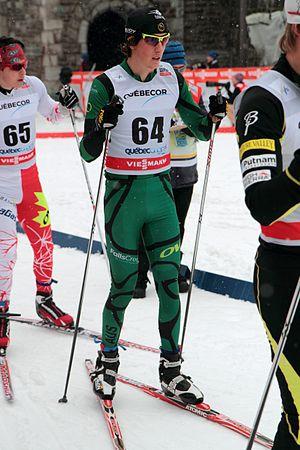
Callum Watson, Coupe du monde de ski de fond 2012, Québec, Canada